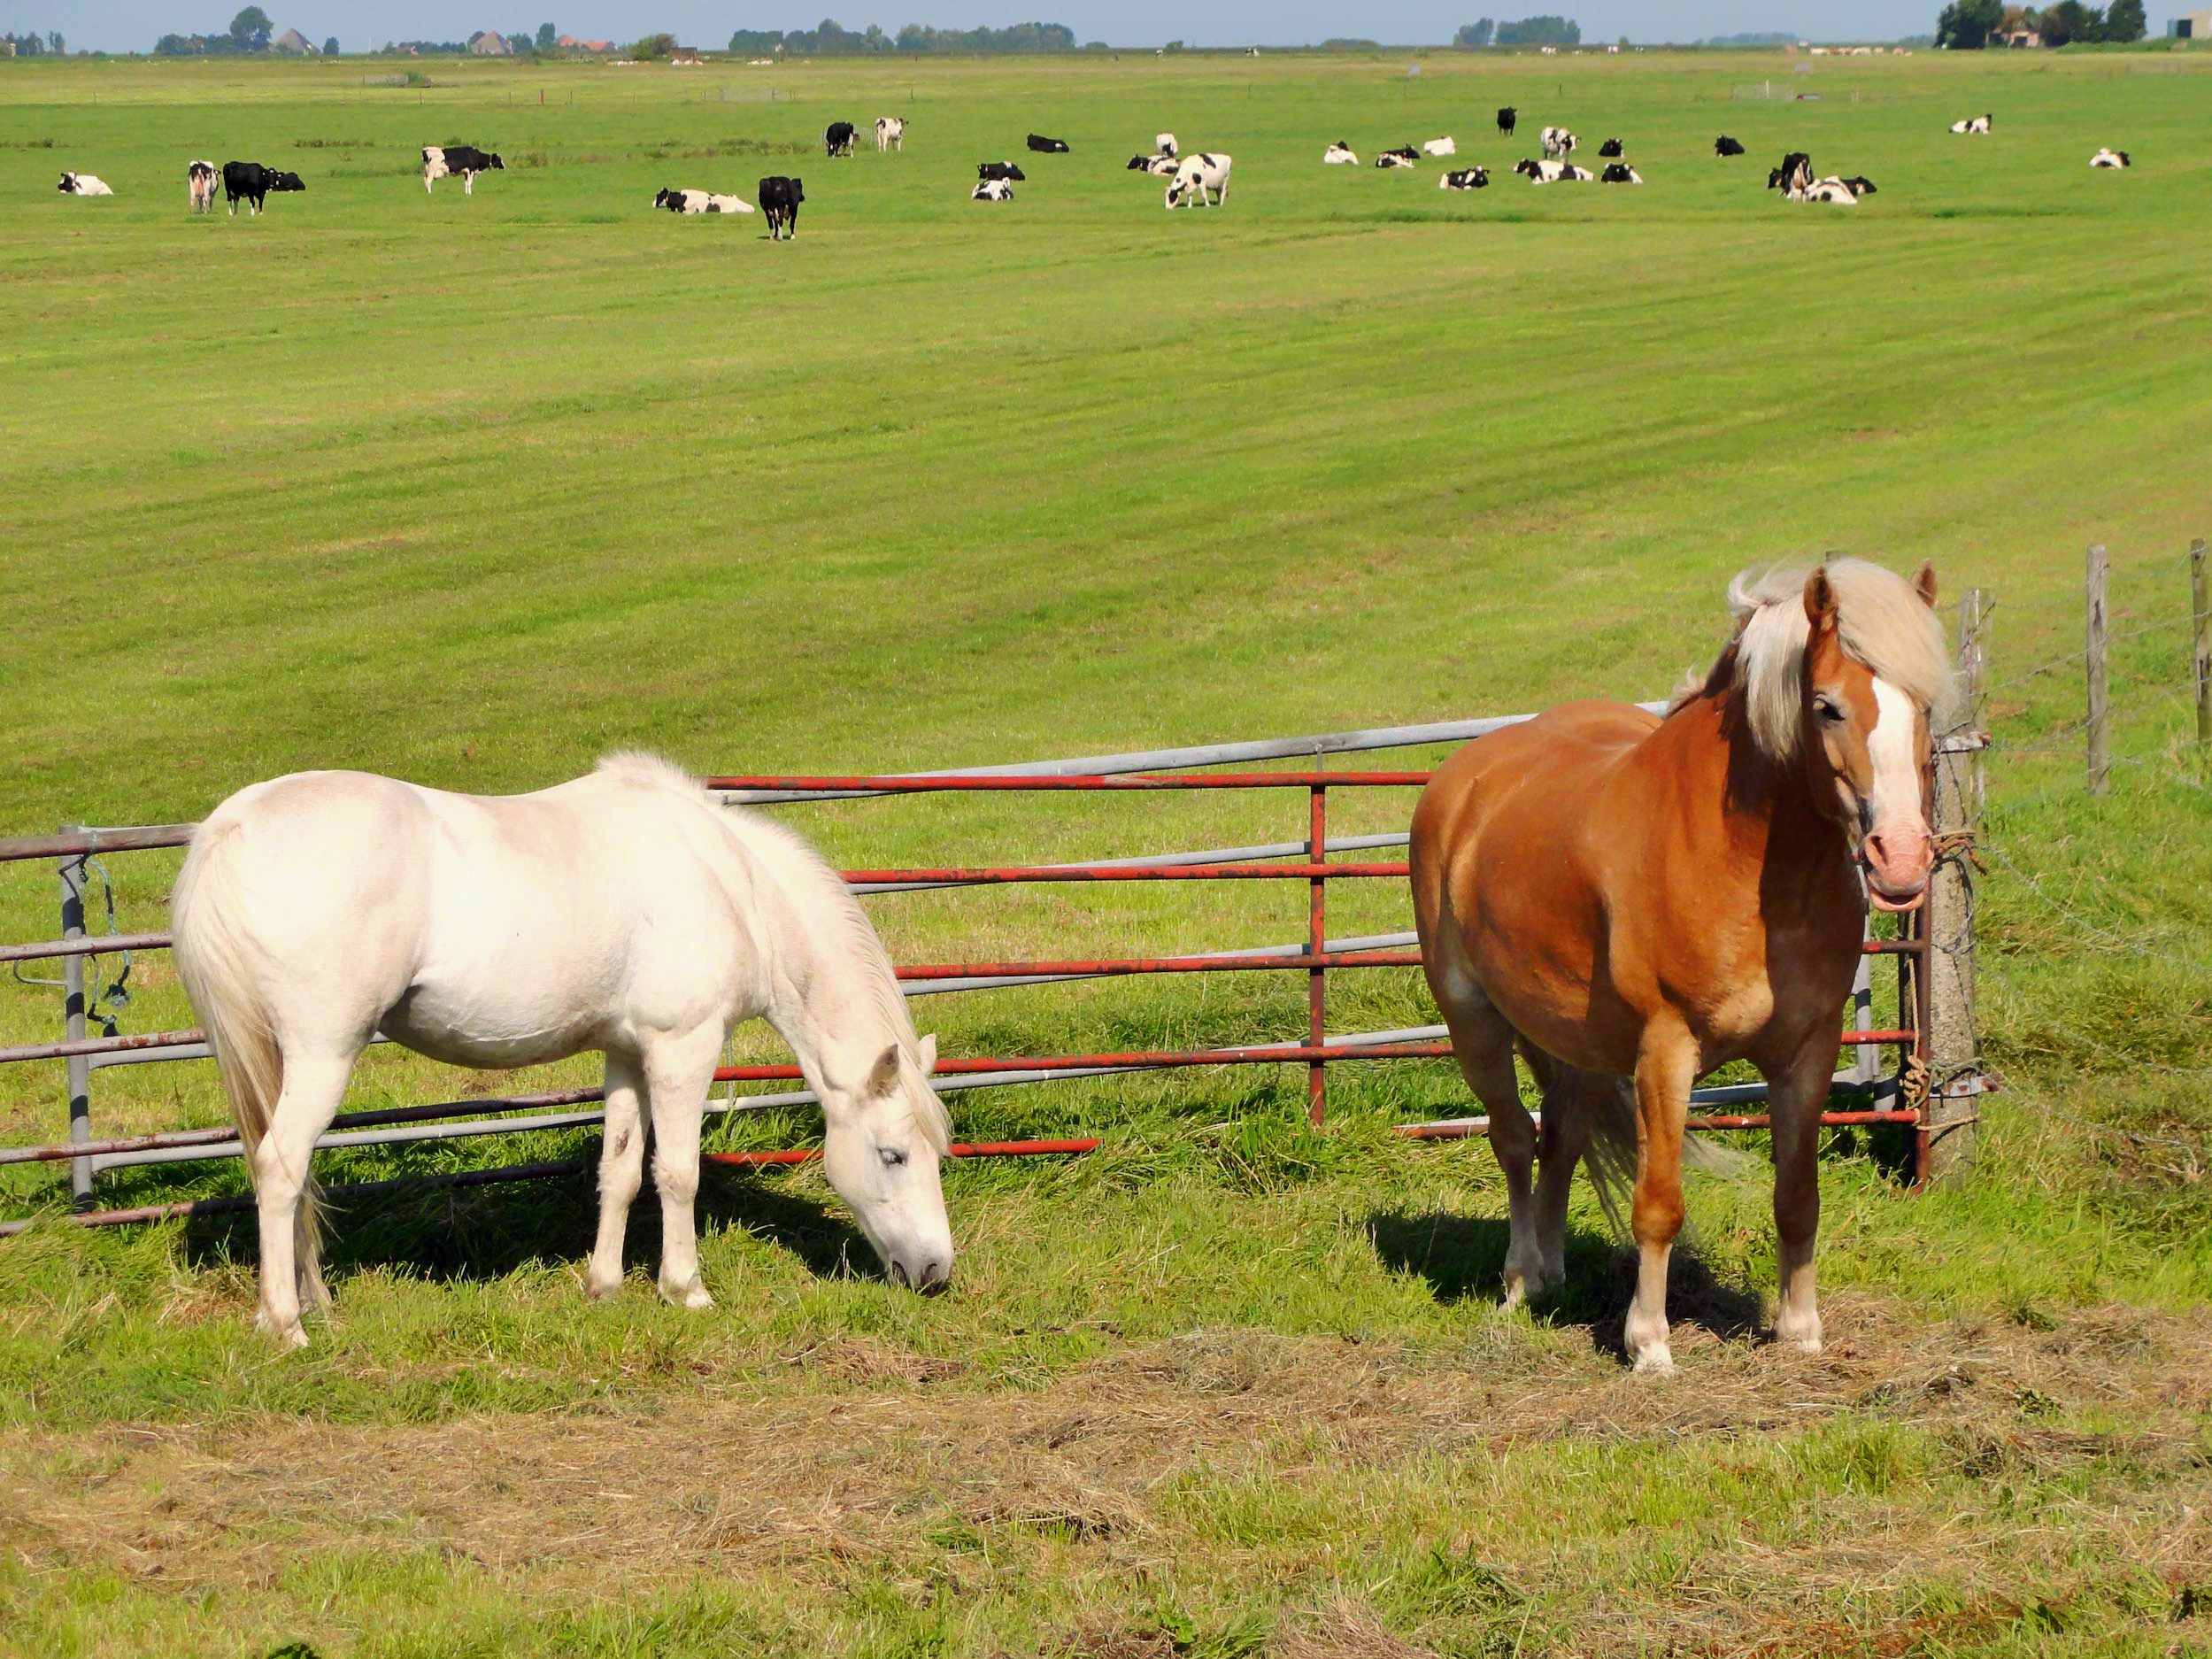
landscape, nature, grass, field, farm, meadow, prairie, country, summer, rural, spring, herd, scenic, pasture, grazing, ranch, horse, mammal, stallion, mane, fauna, plain, horses, outside, netherlands, grassland, animals, mare, steppe, rural area, horse like mammal, mustang horse